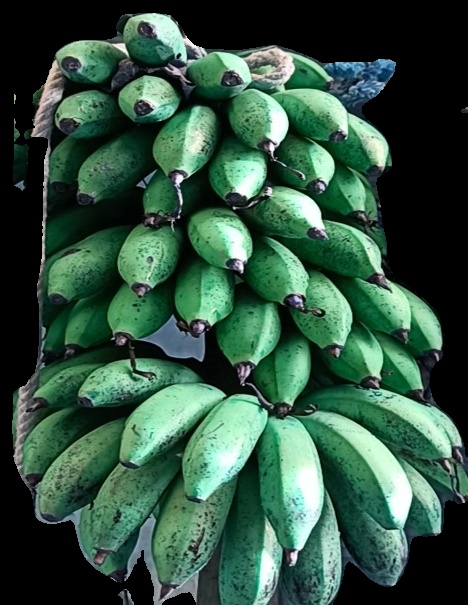
Variety: rasbale
Grade: grade2